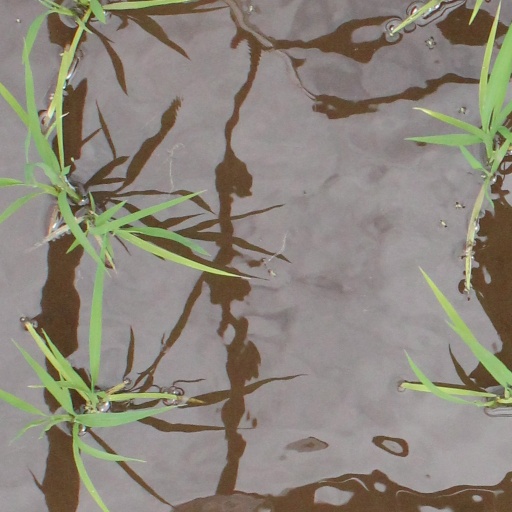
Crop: rice